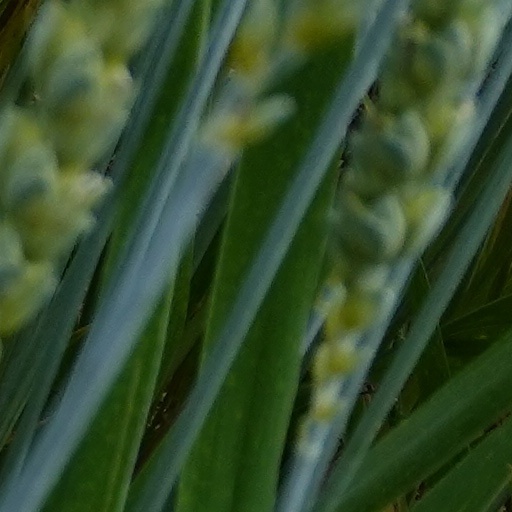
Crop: wheat